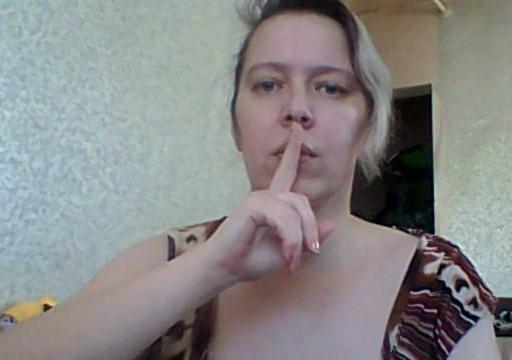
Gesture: mute